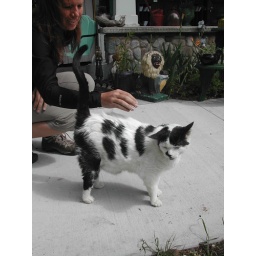
fat cow like cat in Empire MI. Near sleeping bear dunes lakeshore MI